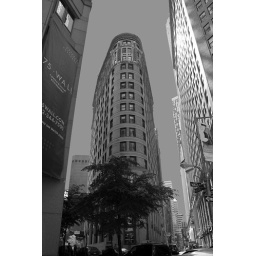
fatter flat iron near wall street